Nilakshi de Silva

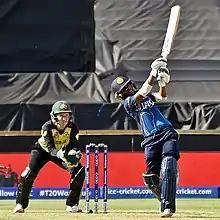
De Silva batting for Sri Lanka during the 2020 ICC Women's T20 World Cup

Nilakshi de Silva (born 27 September 1989) is a Sri Lankan cricketer who plays for the women's national team. She made her One Day International debut for Sri Lanka Women against New Zealand in the ICC Champions Trophy on 3 November 2015. A right-arm slow-medium bowler, she was the leading wicket-taker for Sri Lanka in the 2018 Women's Twenty20 Asia Cup, with seven dismissals in five matches.